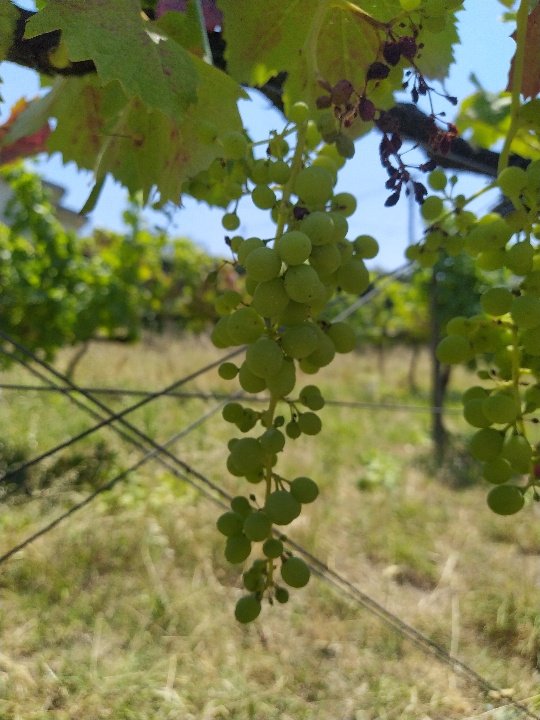
Berries visible: 91
Grape clusters: 2